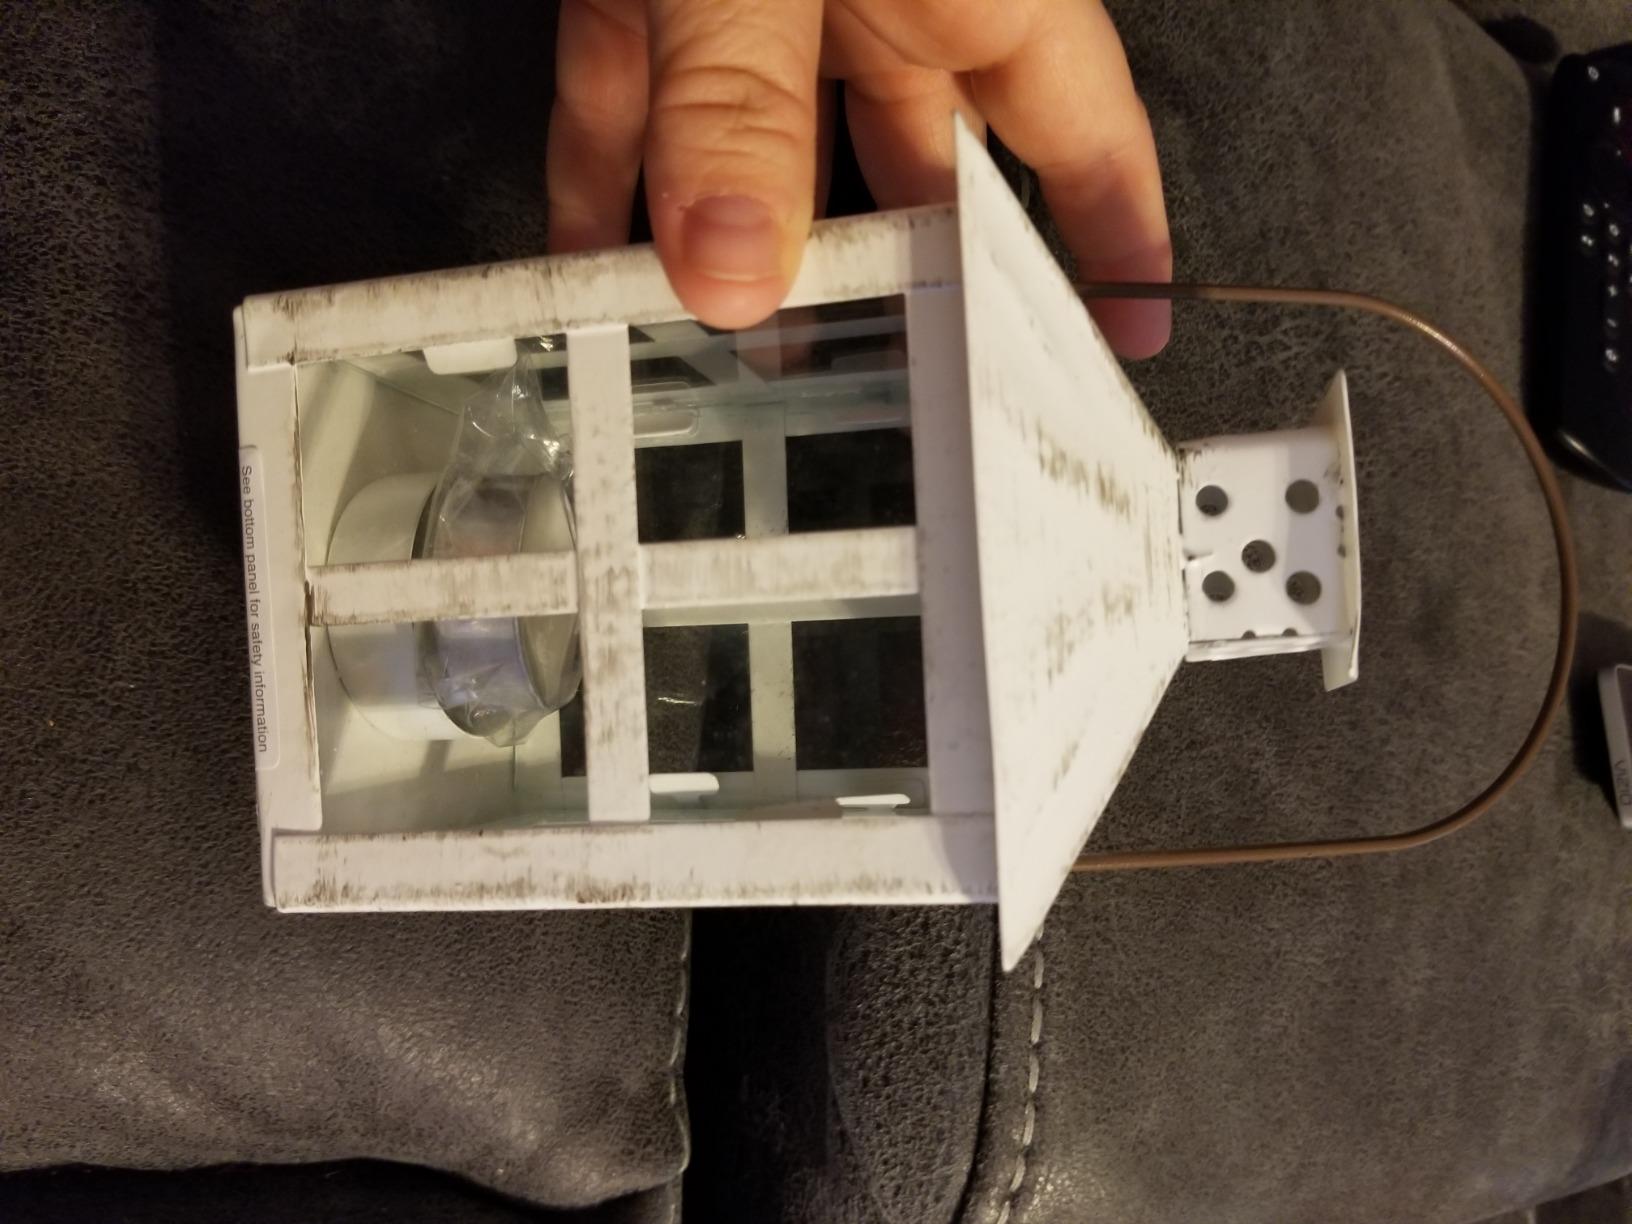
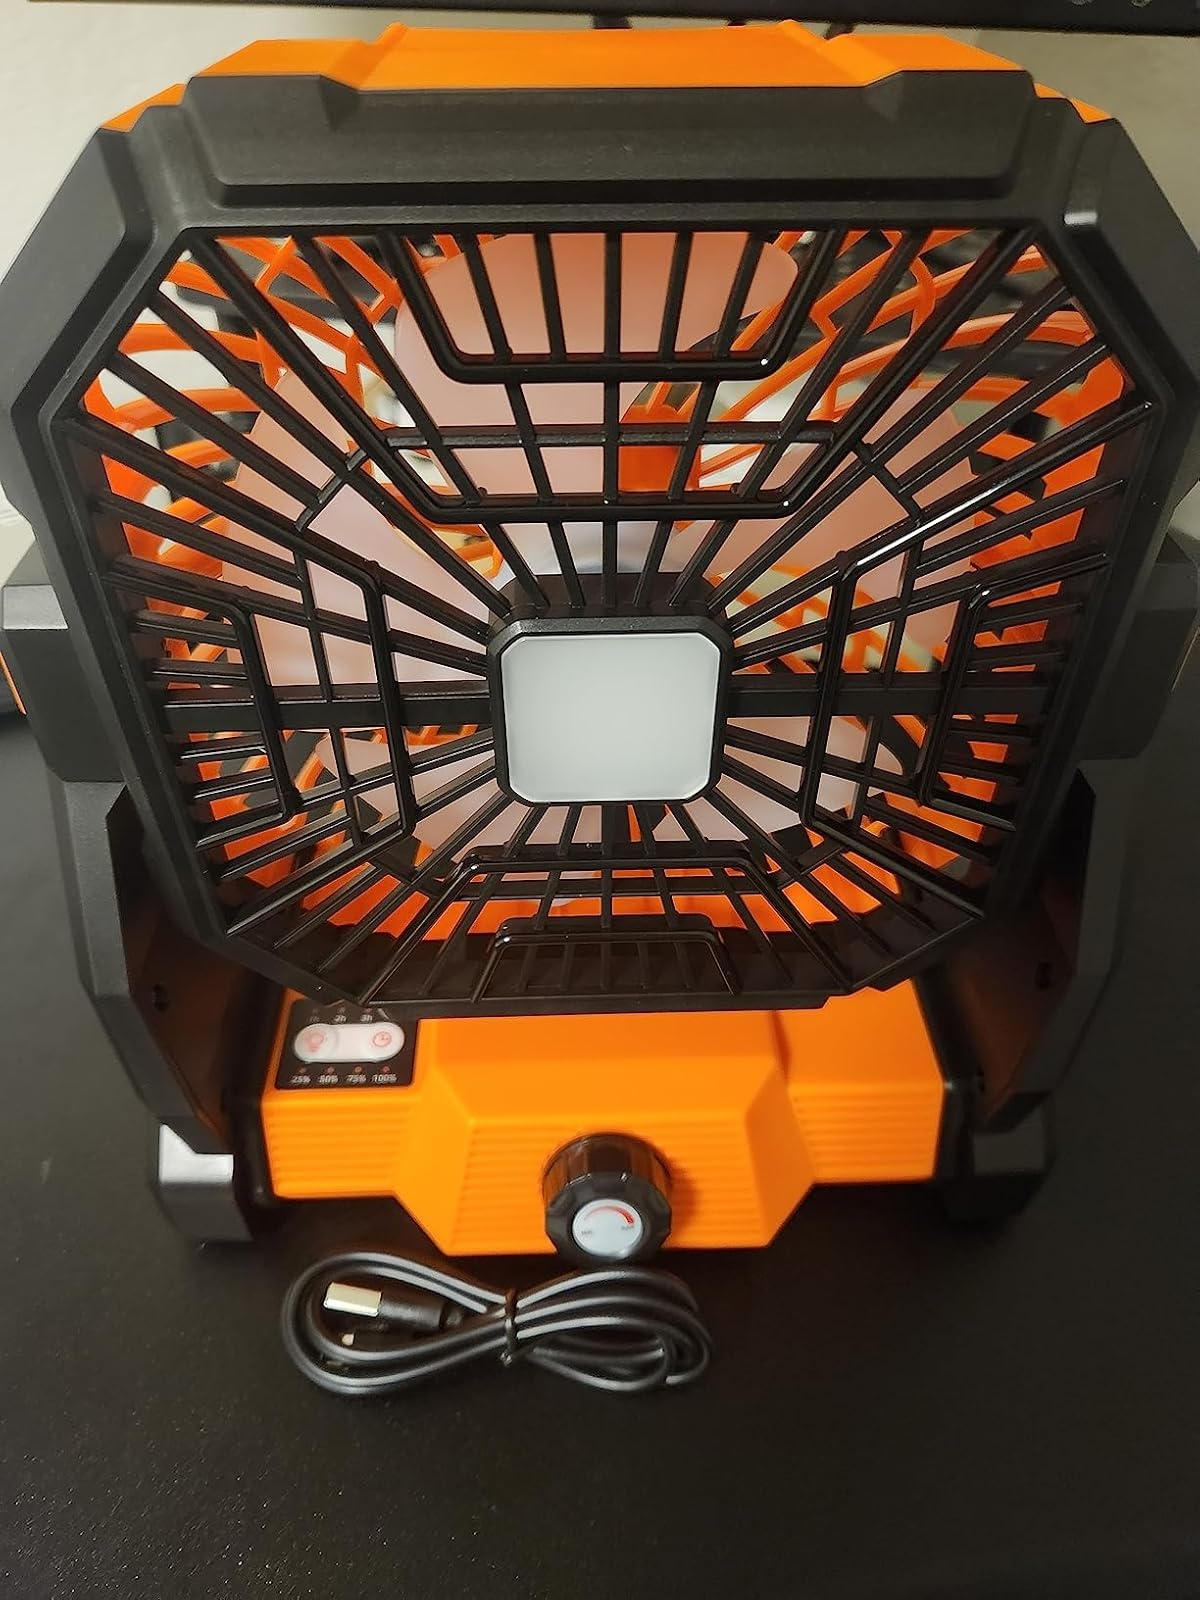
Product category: lantern
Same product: no